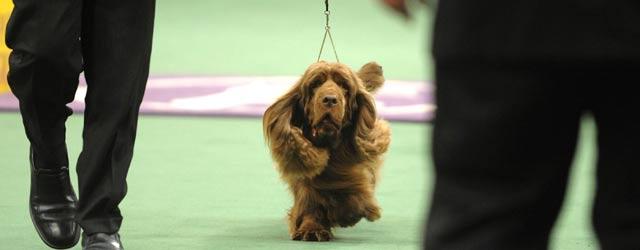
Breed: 217-n000034-Sussex_spaniel